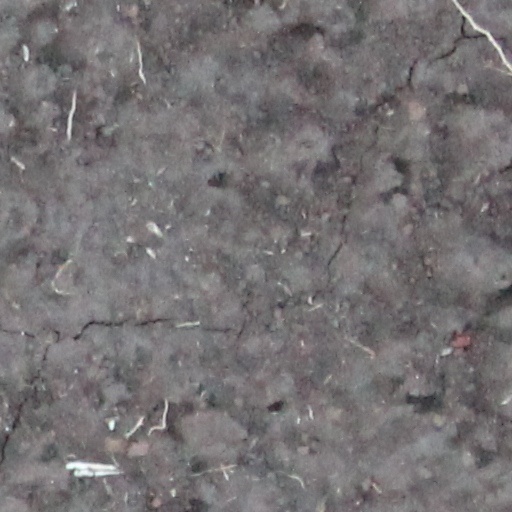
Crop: wheat